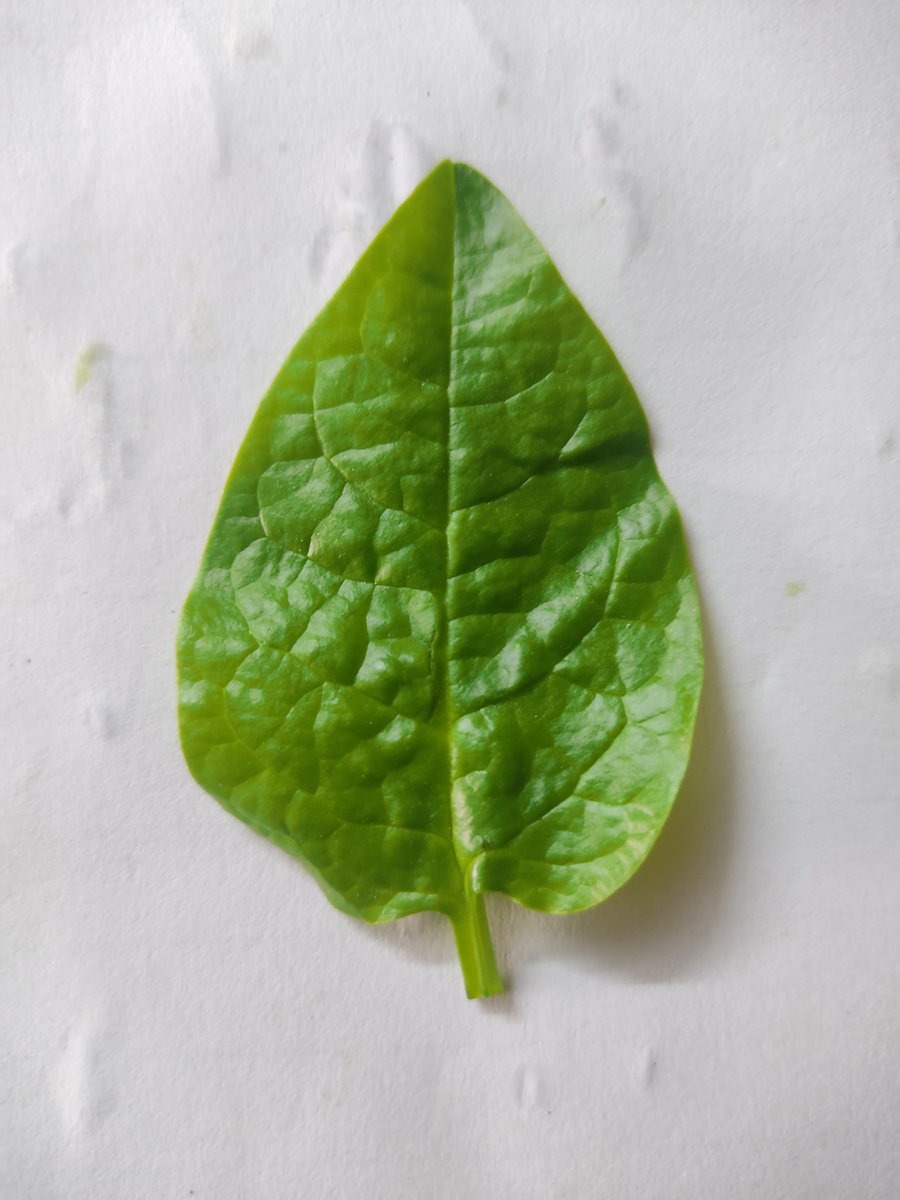
Label: Healthy-Leaf